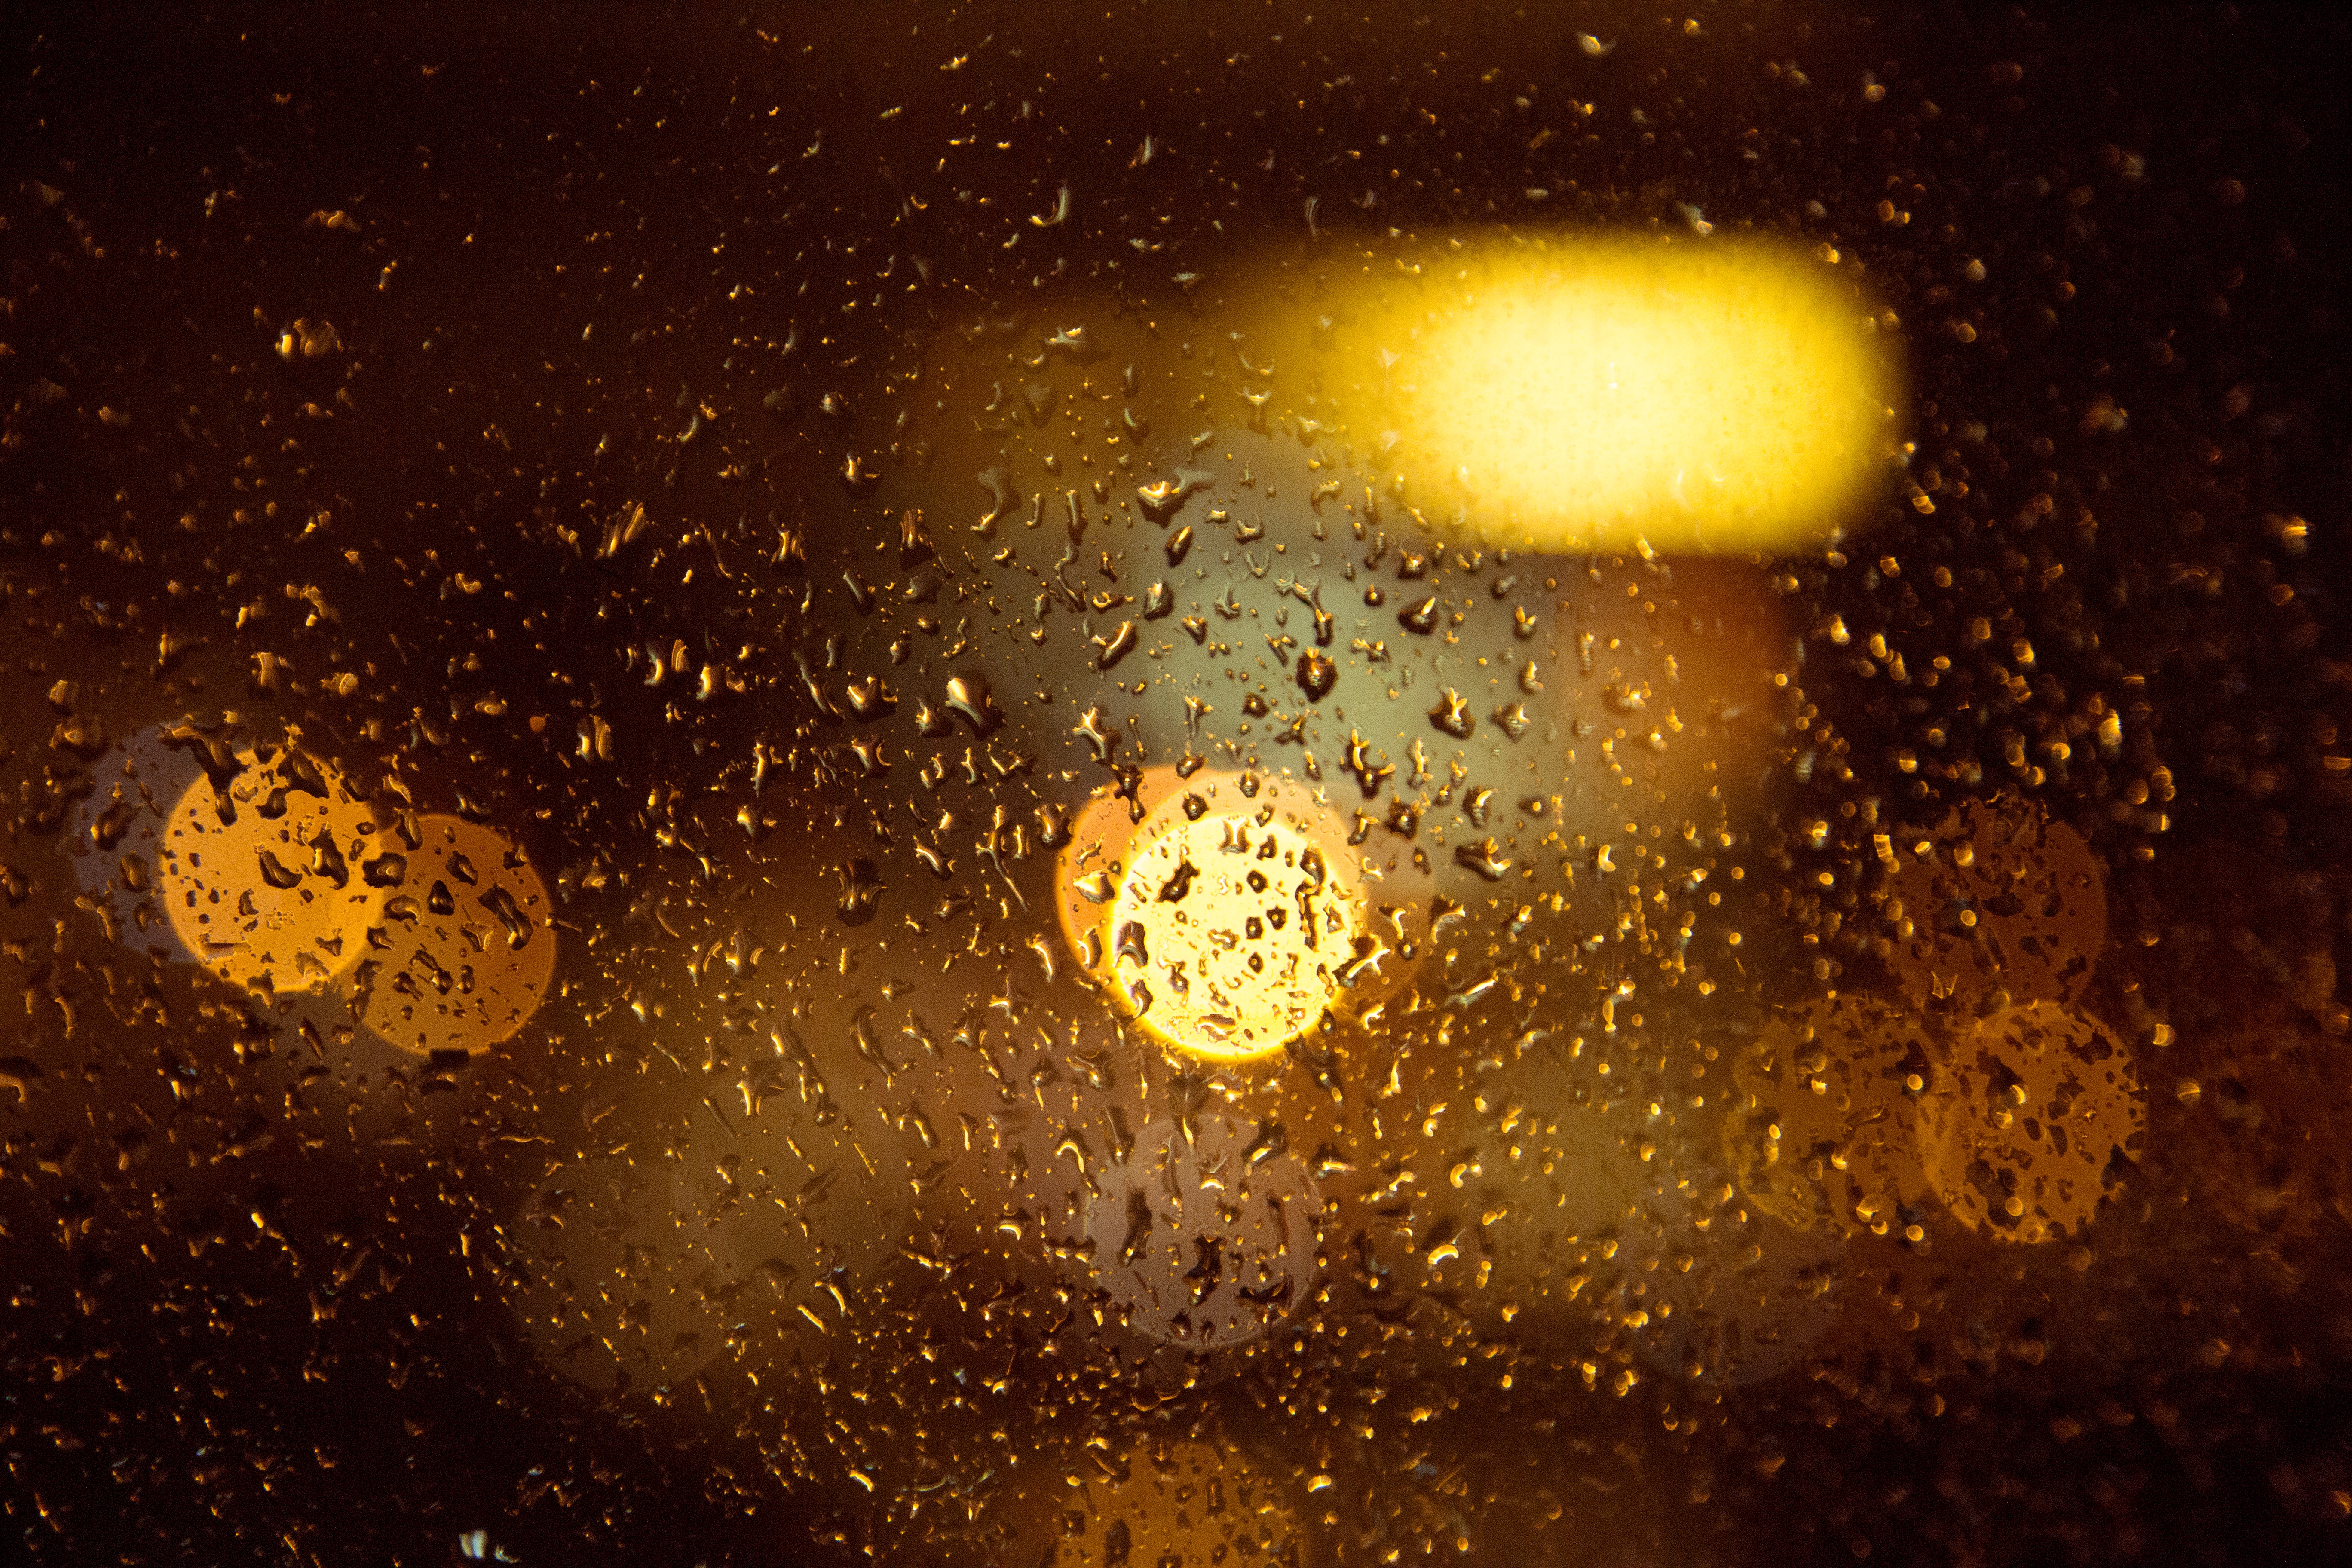
light, night, sunlight, reflection, darkness, circle, outer space, astronomy, universe, astronomical object, computer wallpaper